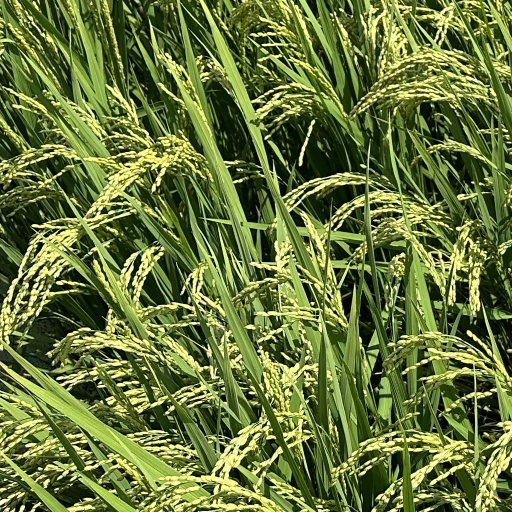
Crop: rice